IPod Nano

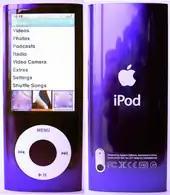
The front and back of a fifth generation iPod Nano, showing the built-in camera and microphone

At the Apple Let's Rock Event on September 9, 2008, the iPod Nano Fourth Generation was officially announced. It returns to the narrow form factor of the 1st and 2nd Generation models, while retaining and rotating the screen from the 3rd gen model. It is also thinner than the first, second, and third generation Nano, measuring tall by wide by thick, and weighing . It has a curved aluminum shell and glass screen (the glass screen being held in place by nothing but the shell). Apple said the battery lasts 24 hours of music playback, and 4 hours of video playback, compared to the 5 hours of the previous generation.